Clasper

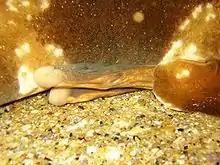
The claspers of a spotted wobbegong shark ("Orectolobus maculatus")

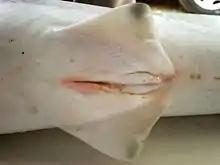
The claspers of a young spinner shark ("Carcharhinus brevipinna")

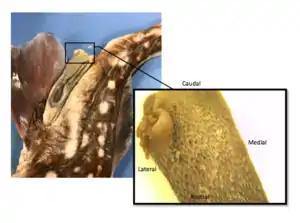
A close up view of a chimaera clasper ("Hydrolagus collie"). Note the many small tooth-like projections covering the exterior surface.

In biology, a clasper is a male anatomical structure found in some groups of animals, used in mating.